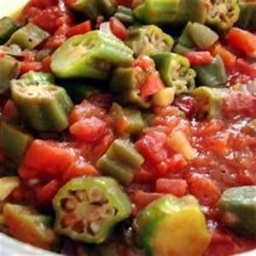
Label: okra_stew